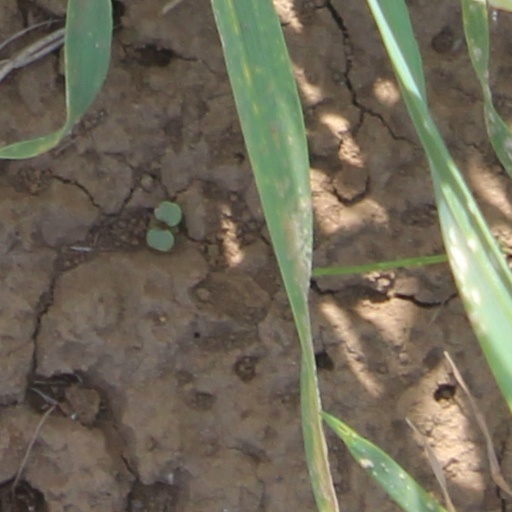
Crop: wheat